Romano Guardini

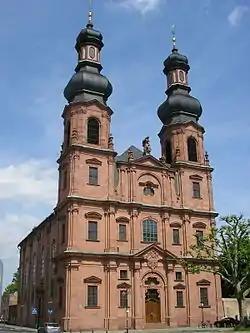
Peterskirche, Mainz

He became a German citizen in 1911 so that he could teach theology in Germany, a job paid by the government. He briefly worked in a pastoral position at St. Christoph's Church, Mainz before returning to Freiburg to work on his doctorate in Theology under Engelbert Krebs. He received his doctorate in 1915 for a dissertation on Bonaventure. He completed his "Habilitation" in Dogmatic Theology at the University of Bonn in 1922, again with a dissertation on Bonaventure. Throughout this period he also worked as a parish priest at St. Ignatius, St. Emmeran's, and St. Peter's and served as chaplain to the Catholic youth movement. During World War I he served as a hospital orderly.